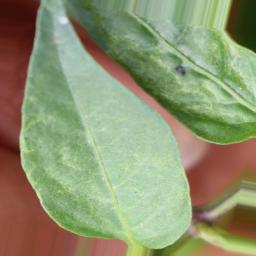
Label: mites_and_trips